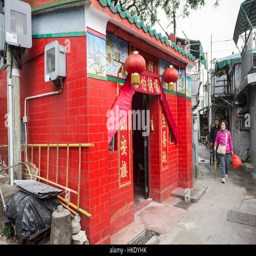
a small temple in the streets of village